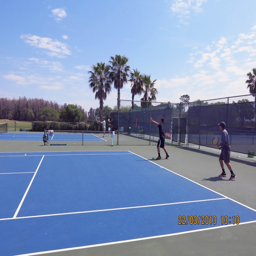
there 's nothing like jump starting the spring tennis season with a little warmer weather !